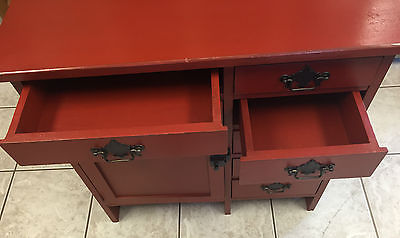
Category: cabinet